Gad Saad

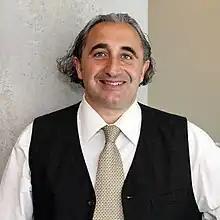
Saad in 2010

Gad Saad (born 13 October 1964) is a Canadian marketing professor at the John Molson School of Business at Concordia University. He has argued for applying evolutionary psychology to marketing and consumer behaviour. He wrote a blog for "Psychology Today" and hosts a podcast titled "The Saad Truth".